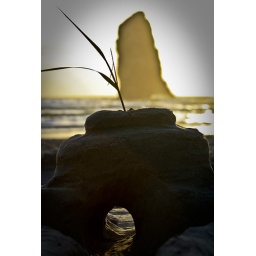
sand castle by the sea